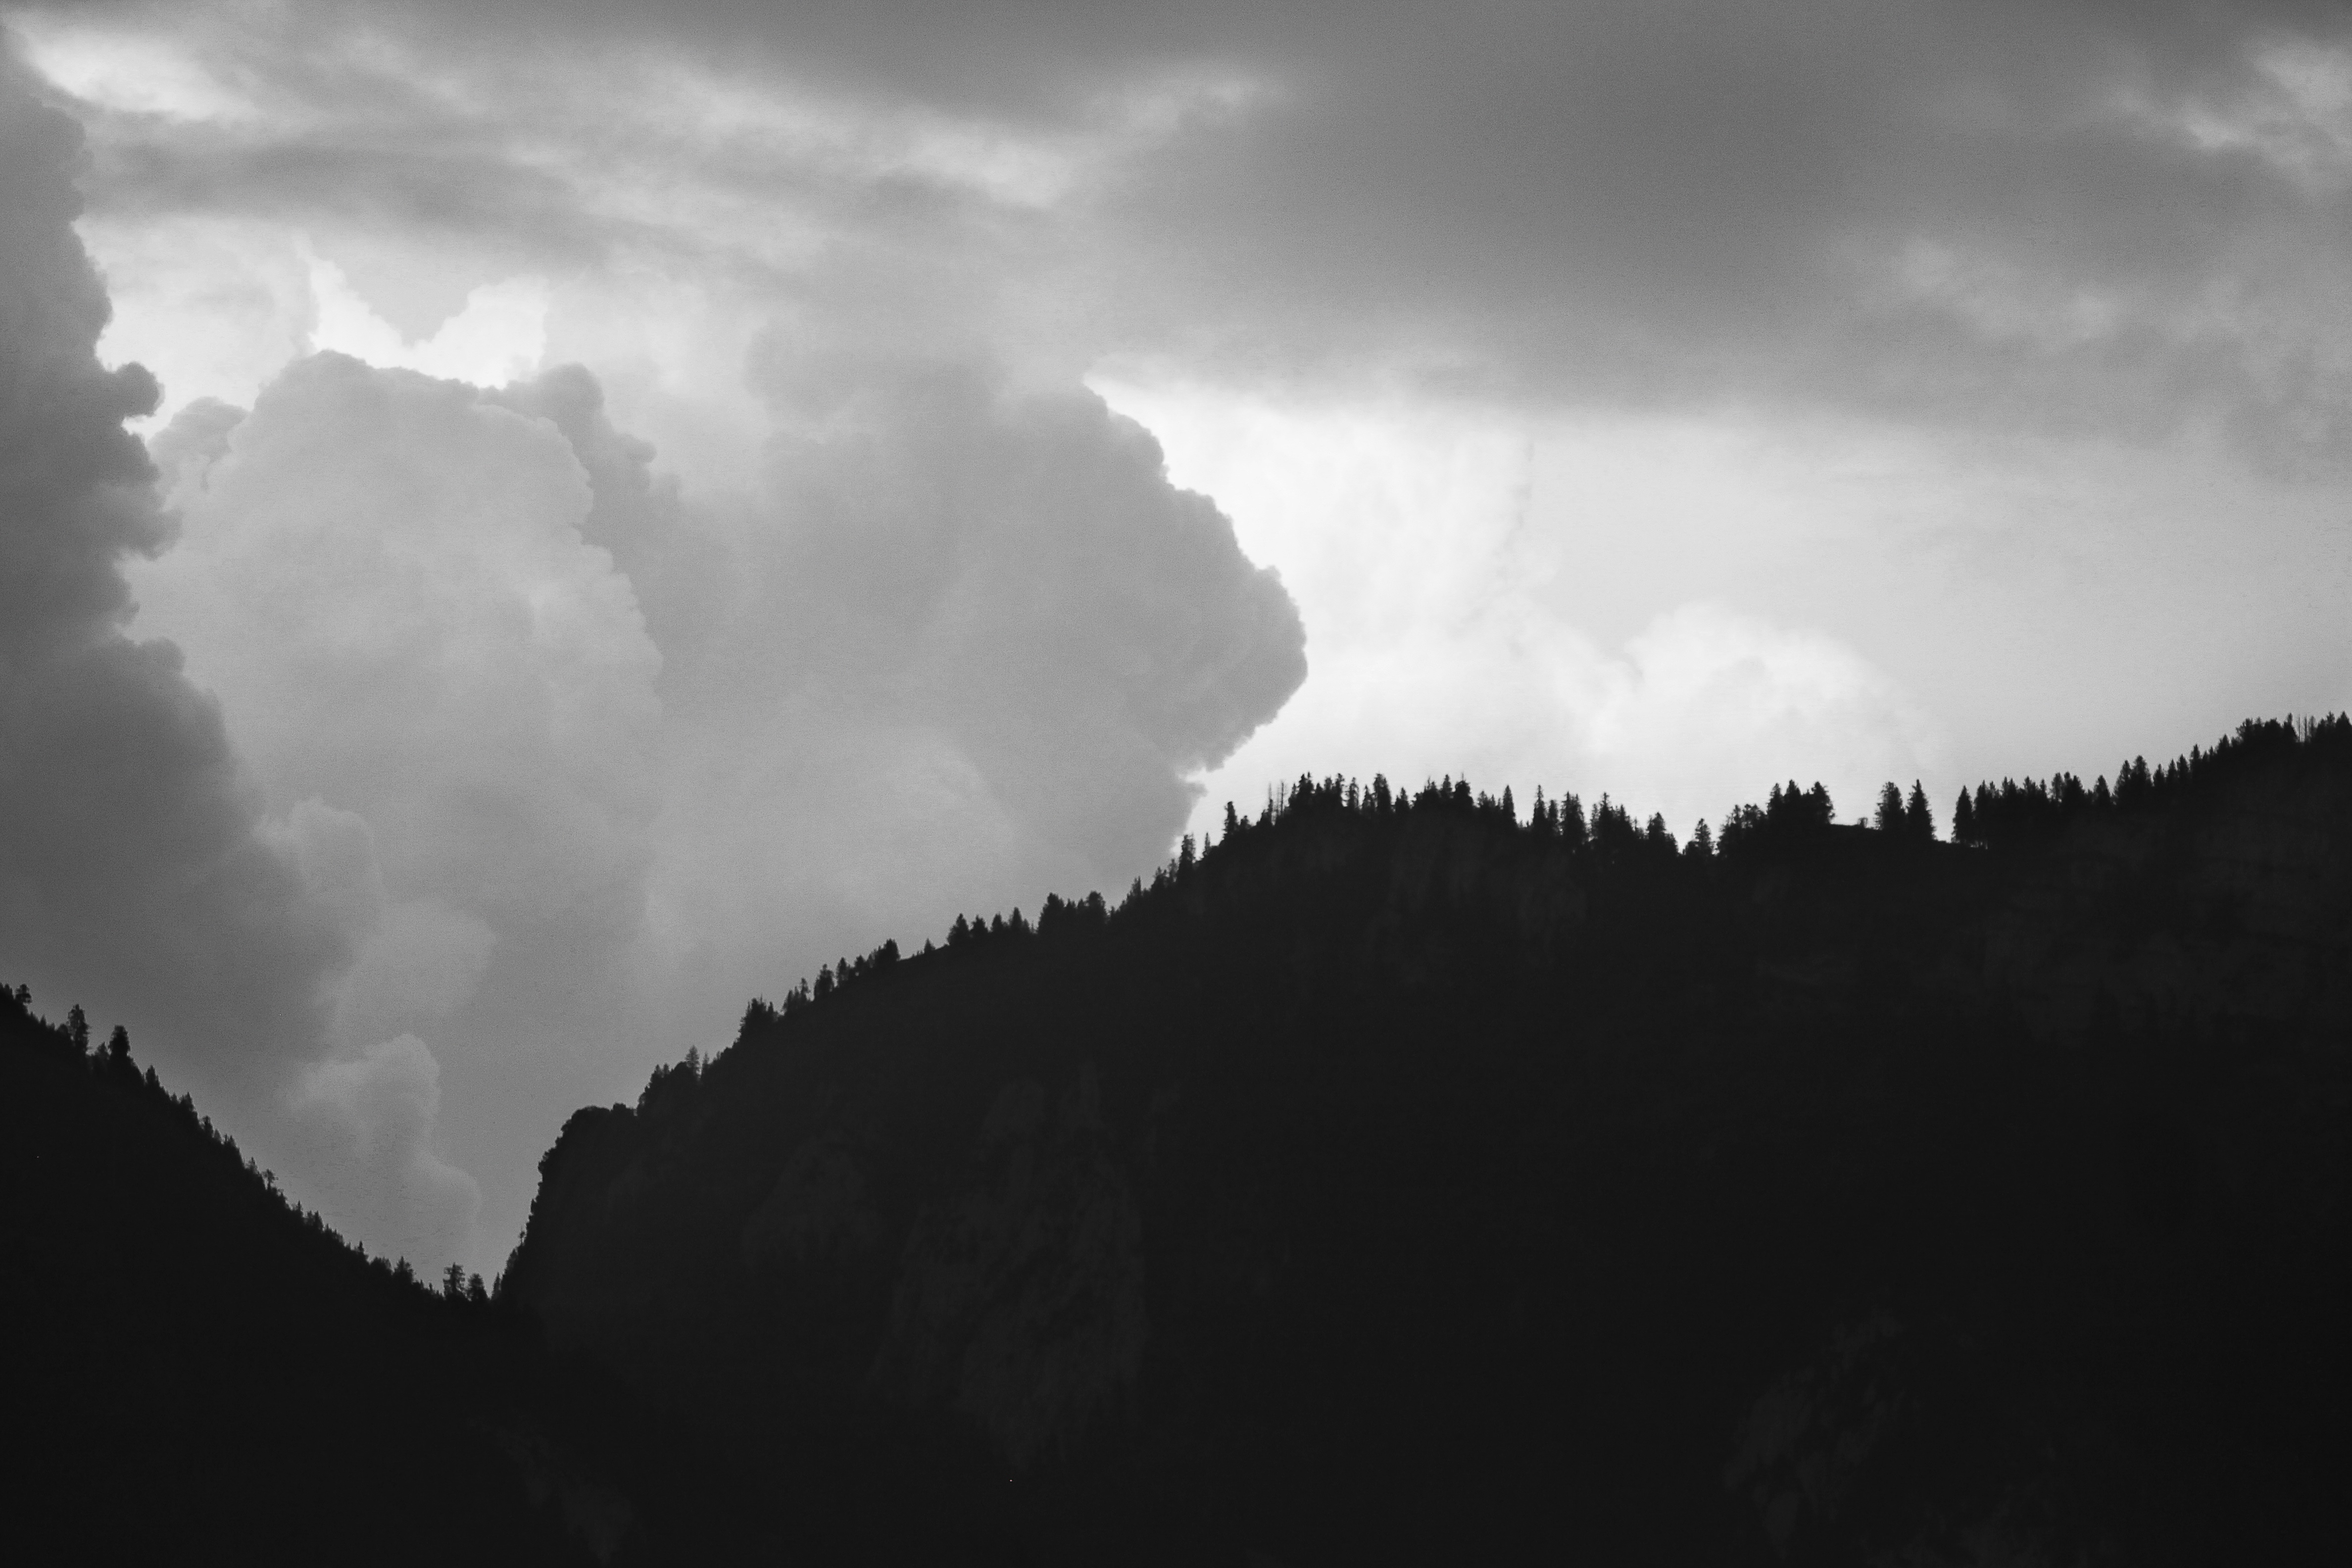
mountain, cloud, black and white, sky, atmosphere, weather, cumulus, darkness, monochrome, meteorological phenomenon, monochrome photography, atmospheric phenomenon, geological phenomenon